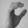
ASL letter: C